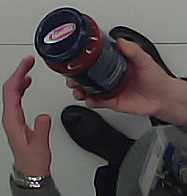
Product: barilla_pomodoro